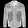
Label: Shirt